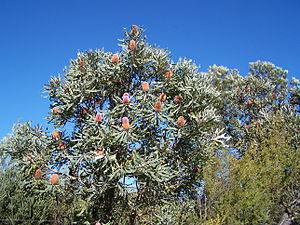
Banksia menziesii est une espèce de Banksia, un végétal de la famille des Proteaceae, endémique de l'ouest de l'Australie.